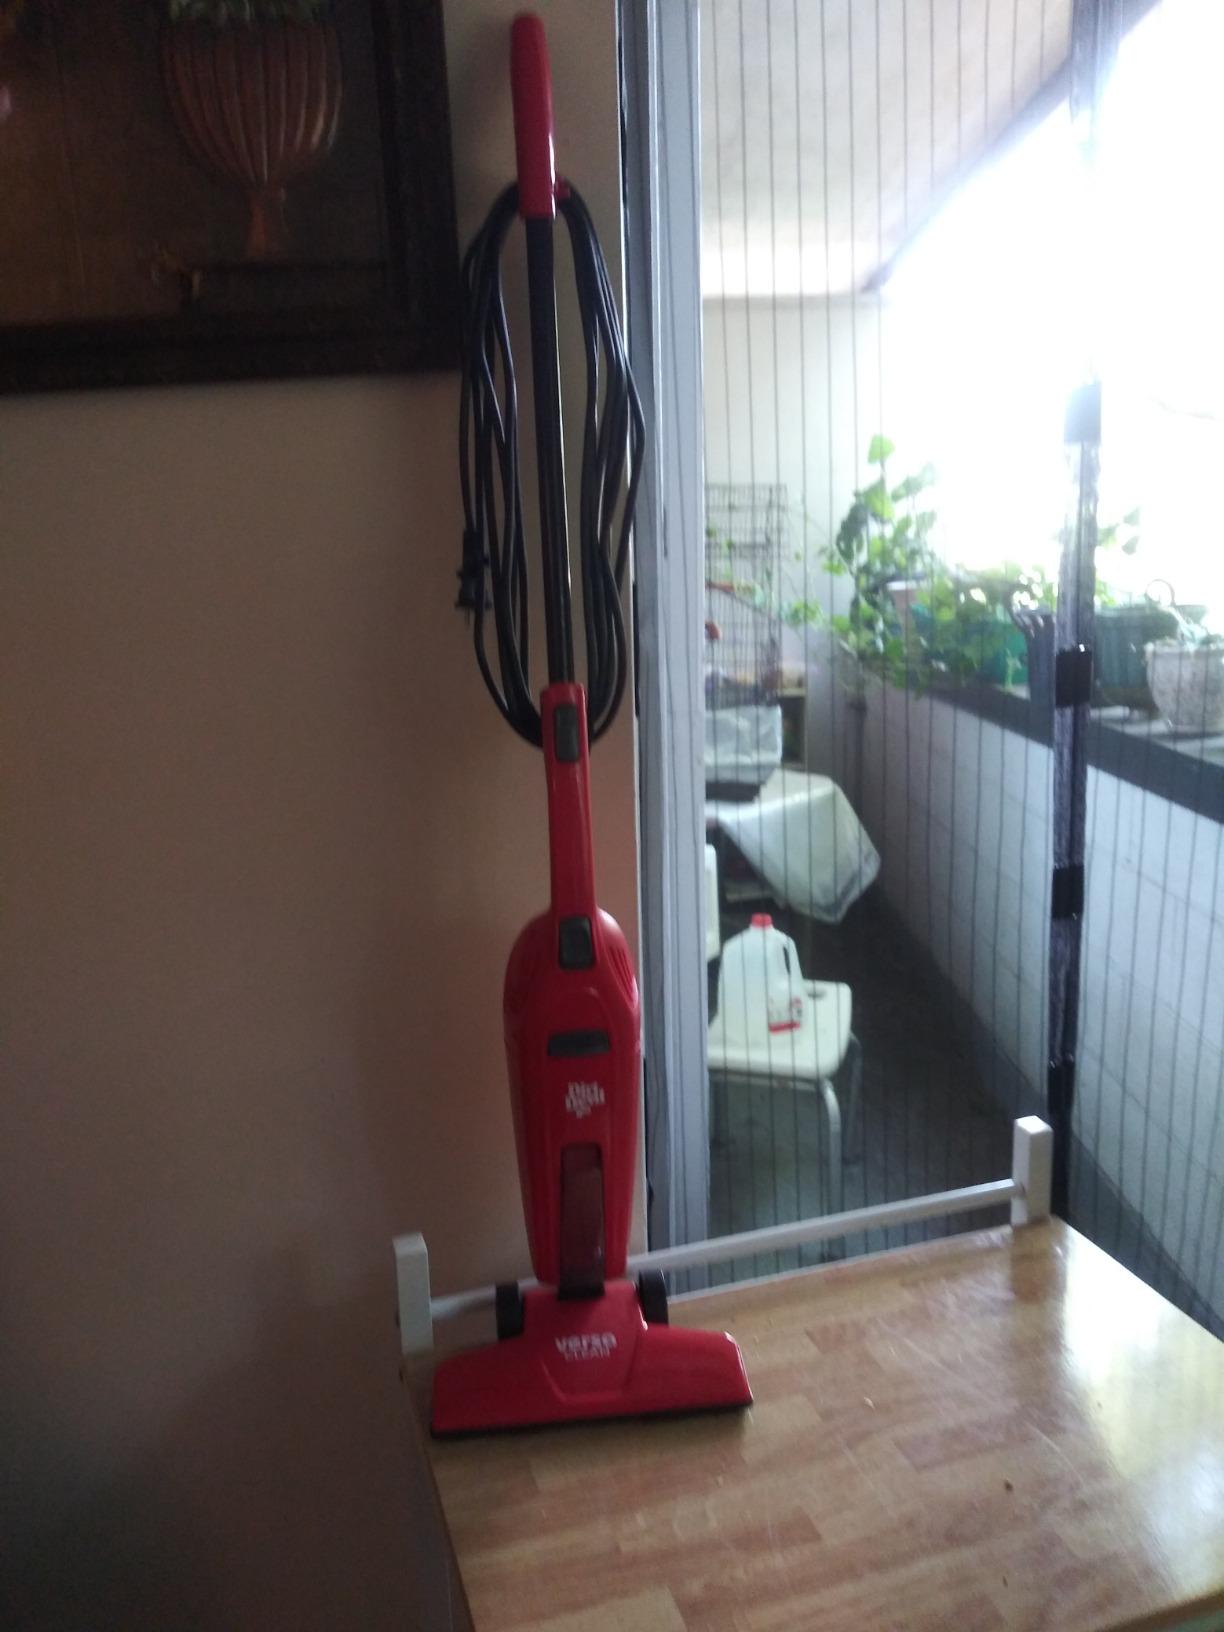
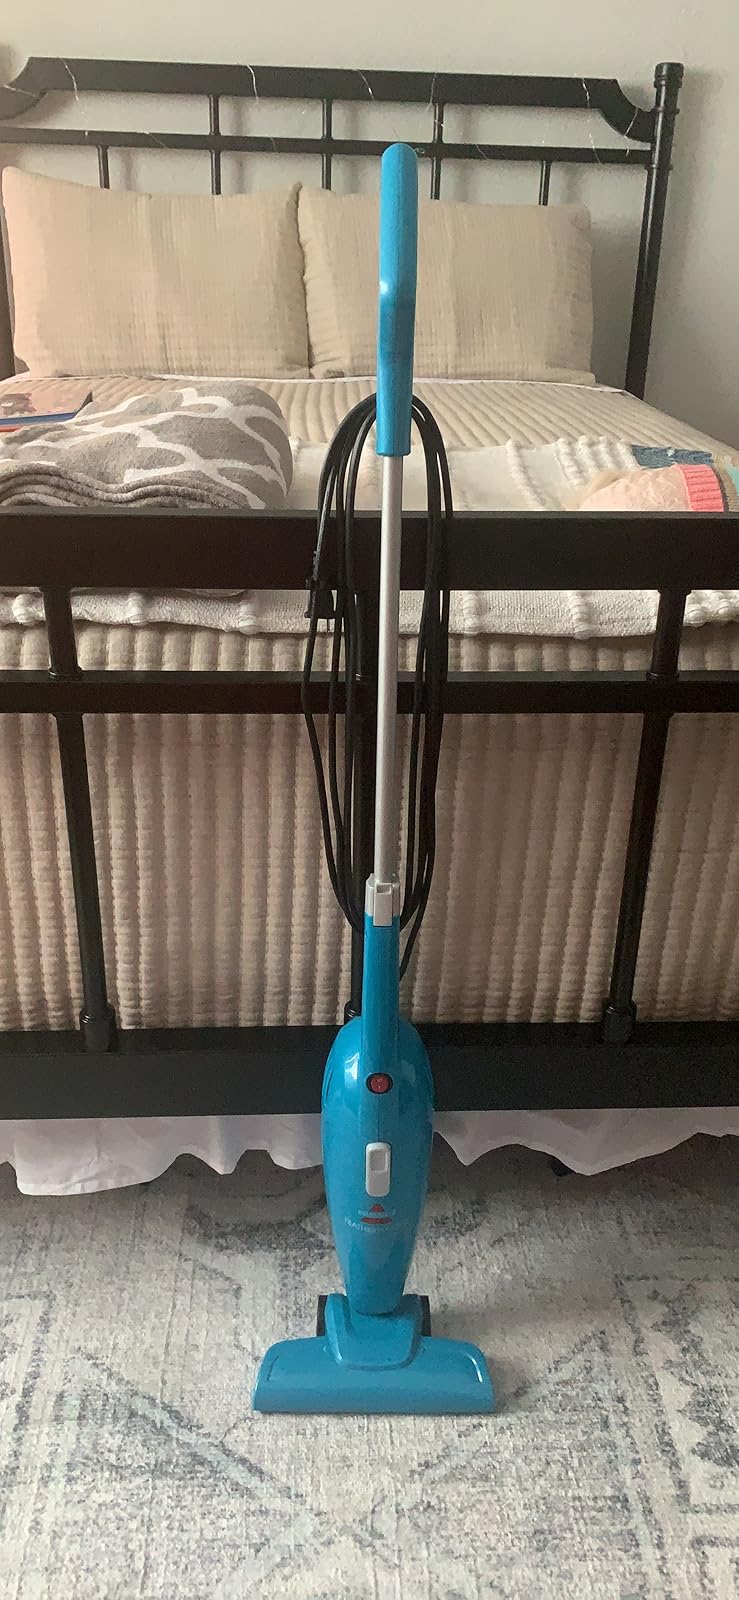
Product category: items_vacuum
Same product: no